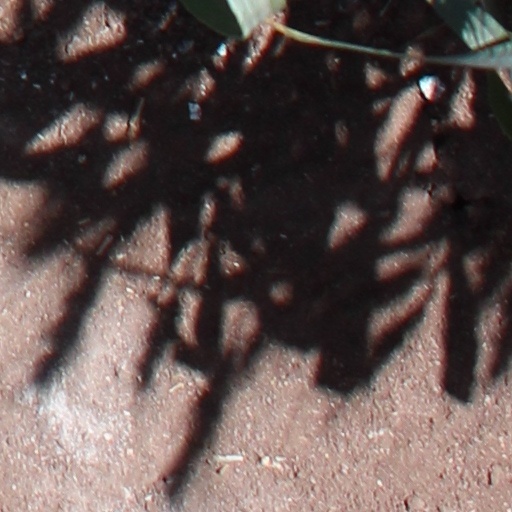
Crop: wheat